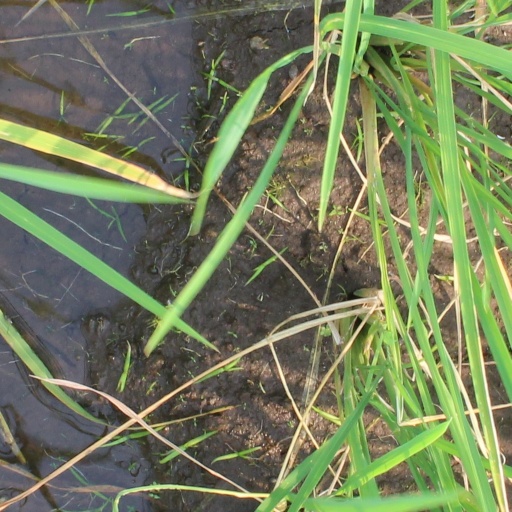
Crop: rice